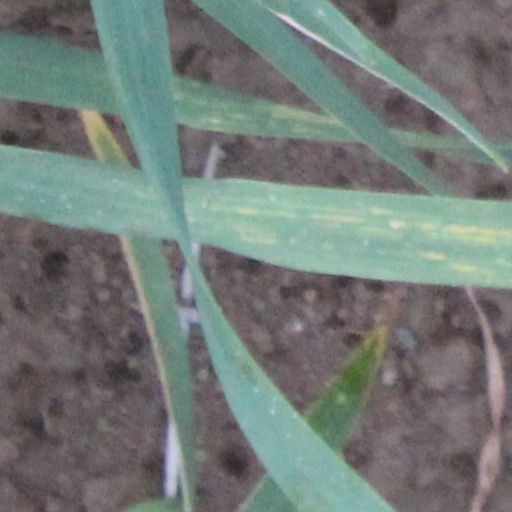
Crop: wheat